Powelliphanta lignaria

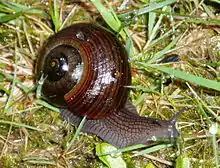
"Powelliphanta lignaria johnstoni" at Charming Creek, Buller District, New Zealand

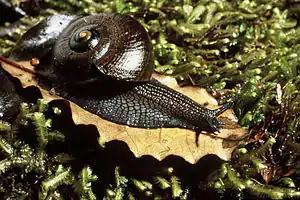
"Powelliphanta lignaria johnstoni", Mōkihinui River area

Powelliphanta lignaria, known as one of the amber snails, is a species of large, carnivorous land snail, a terrestrial pulmonate gastropod mollusc in the family Rhytididae. The eggs of "P. lignaria" are oval and seldom constant in dimensions 10 × 8.25, 9 × 7.75, 9 × 8, 8.75 × 7.75 mm.